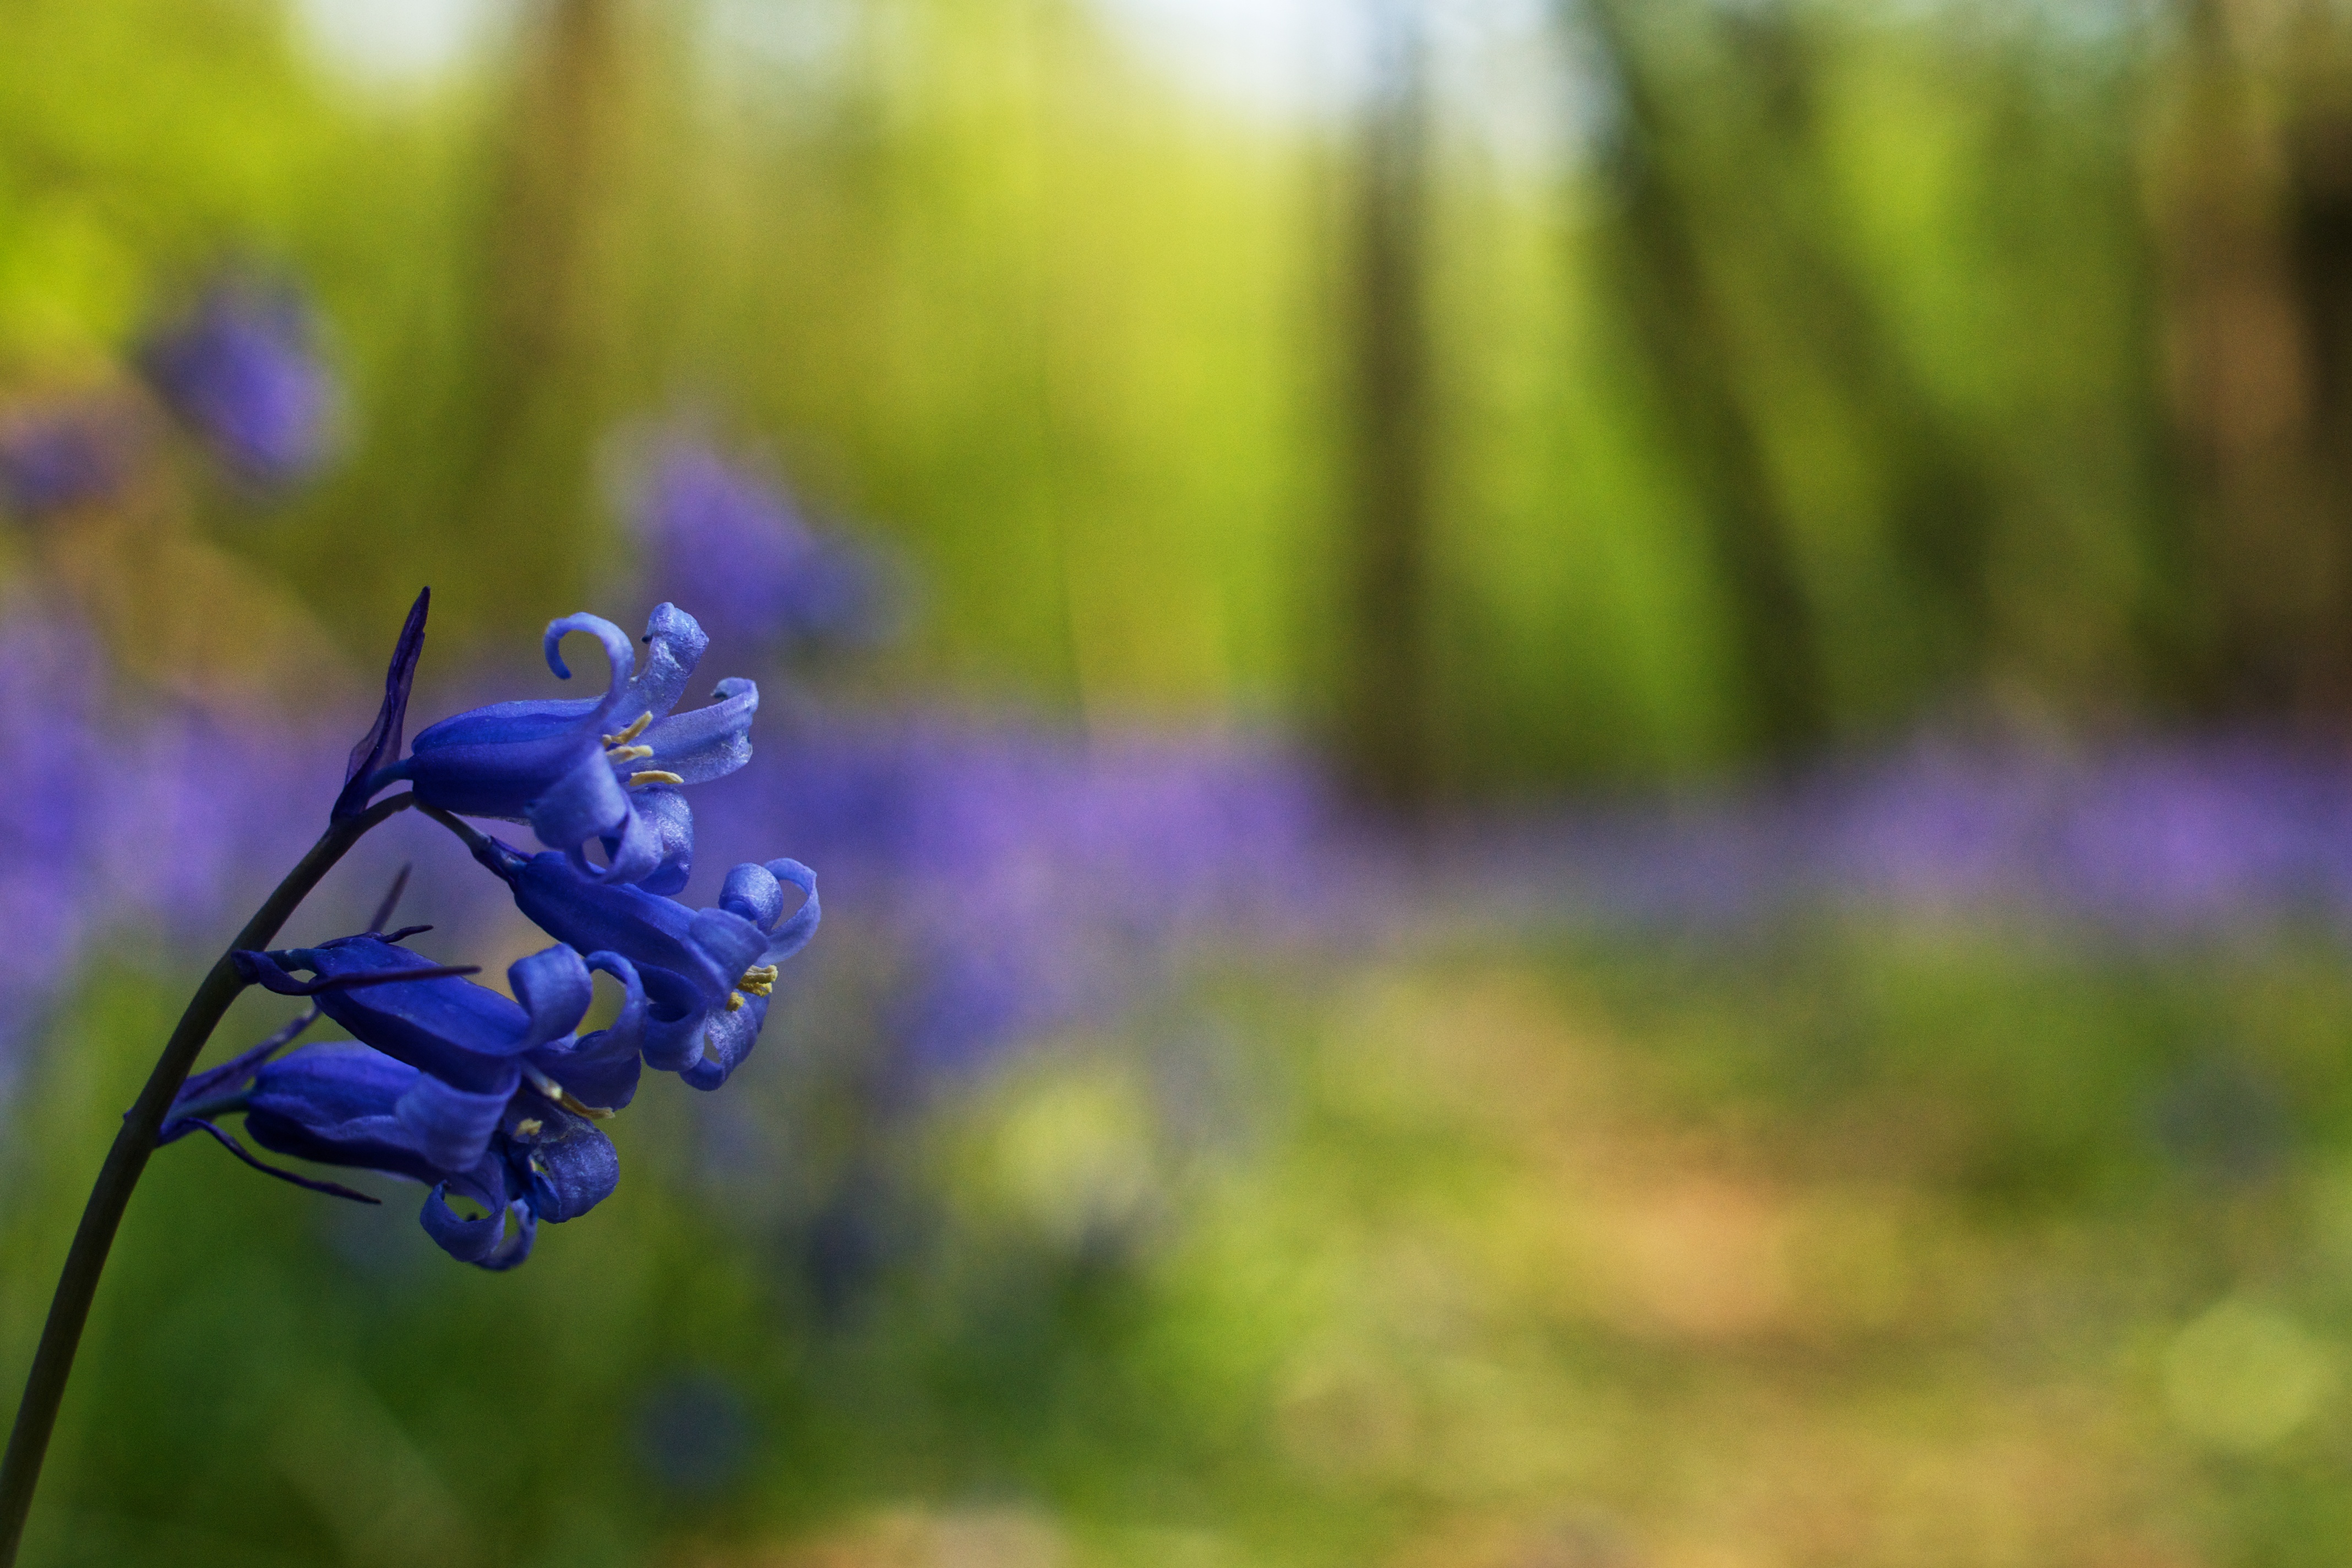
nature, grass, blossom, plant, meadow, sunlight, leaf, flower, green, insect, flora, invertebrate, wildflower, colors, bee, sony, easter, dof, bluebells, a700, ashridge, hertfordshire, dayout, egghunt, easterweekend, bluebellheaven, macro photography, flowering plant, land plant